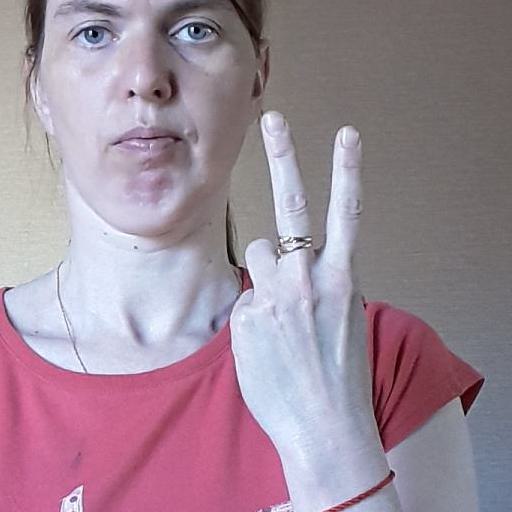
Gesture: peace_inverted